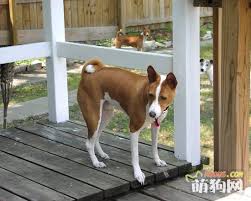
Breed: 243-n000103-basenji